CSS Spray

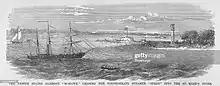
USS "Mohawk" in chase of CSS "Spray" into Mark's river.

As a confederate vessel and refitted, the "Spray" operated in the vicinity of the naval station at St. Marks during 1863–1865, and was the object of much attention by the Federal forces in that vicinity. On September 12, 1863, the captain of the "USS Stars and Stripes" reported an unsuccessful attack on the "Spray" up river on the St. Marks River.